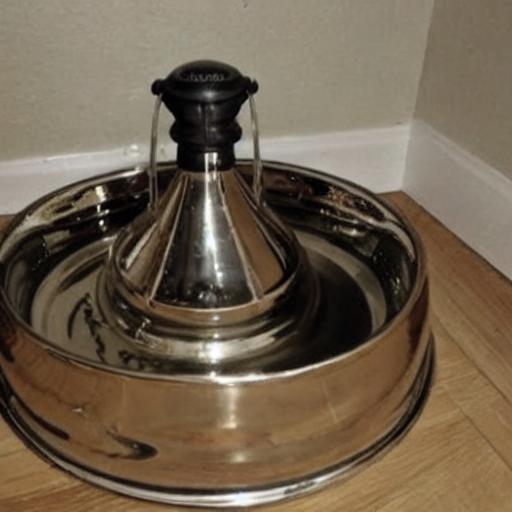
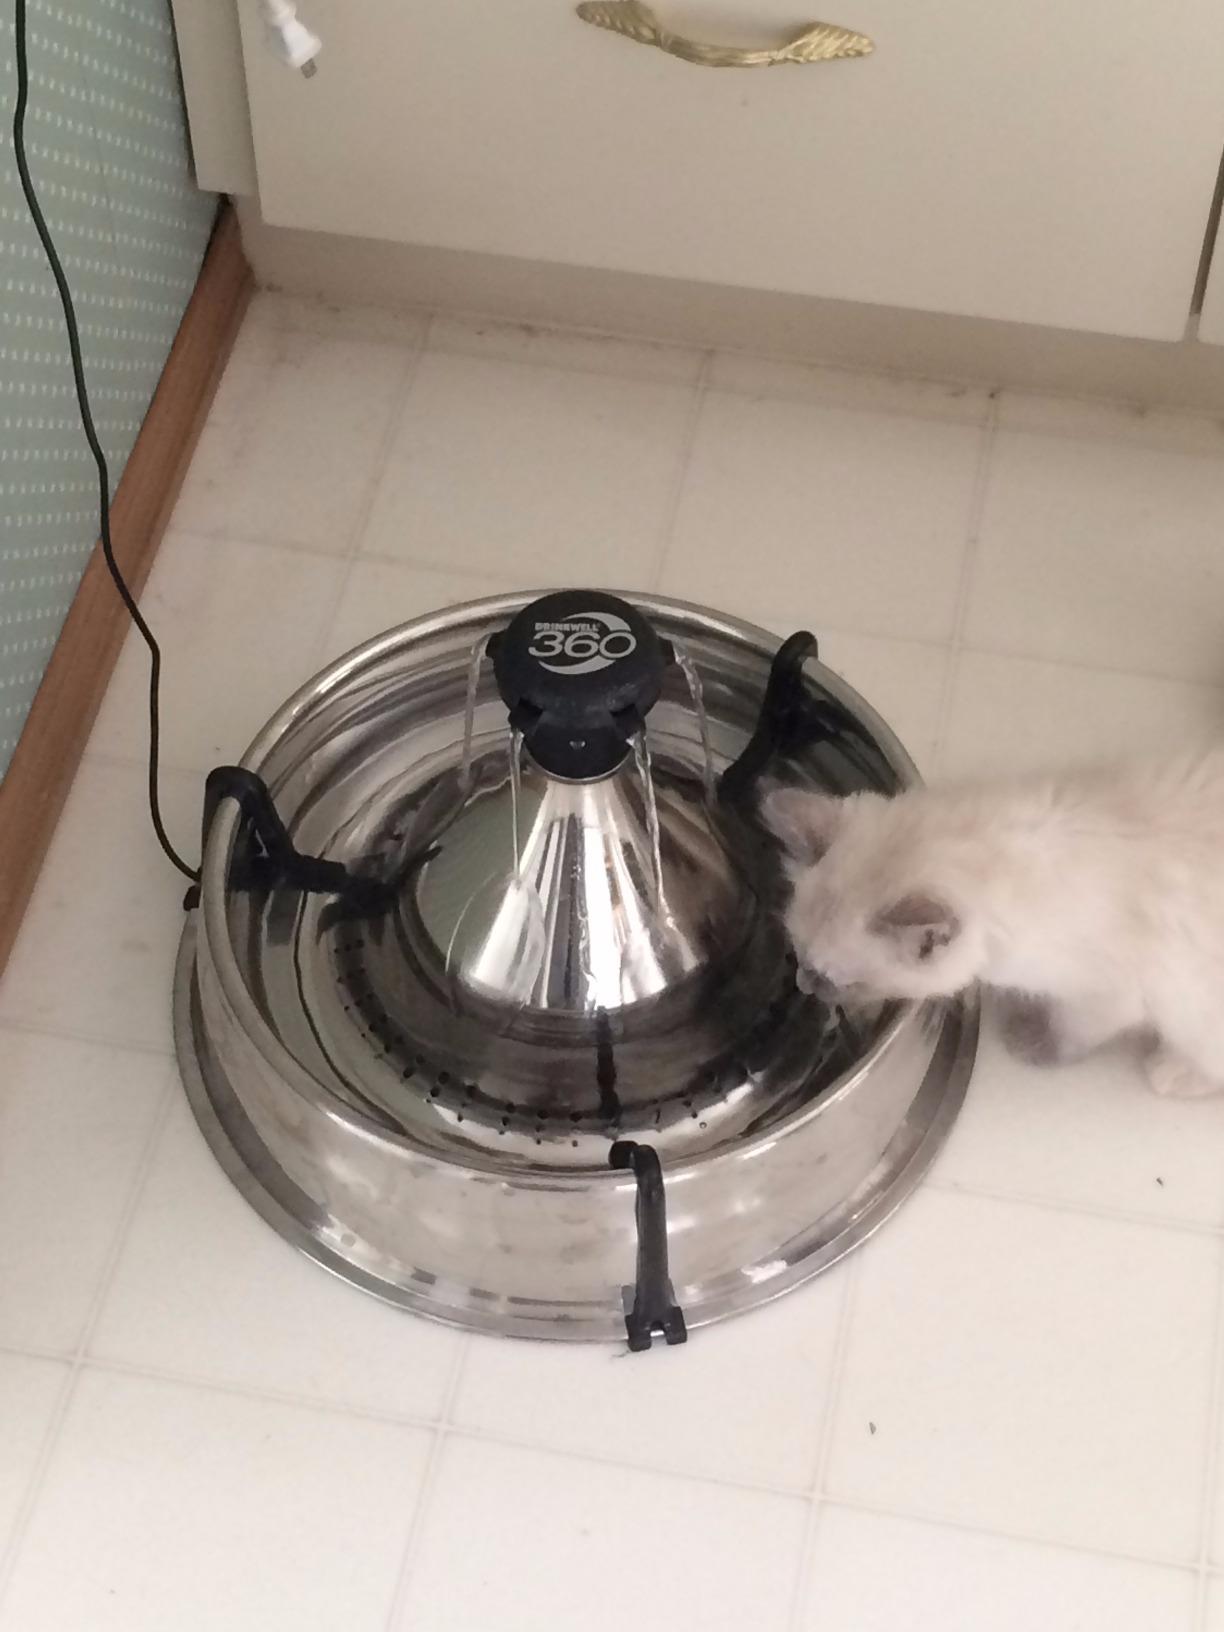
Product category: items_bowl
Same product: no